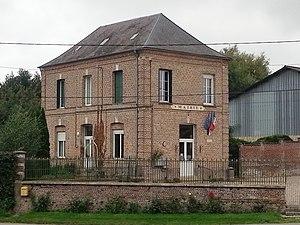
La Mairie de Fourcigny
Fourcigny est une commune française située dans le département de la Somme, en région Hauts-de-France.